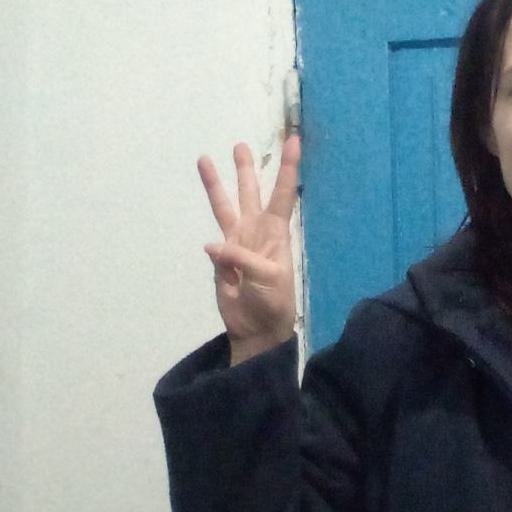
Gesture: three